God the Father

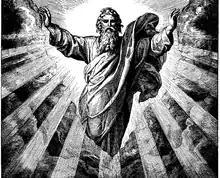
An image of God the Father by Julius Schnorr, 1860

God the Father is a title given to God in Christianity. In mainstream trinitarian Christianity, God the Father is regarded as the First Person of the Trinity, followed by the Second Person, Jesus Christ the Son, and the Third Person, the Holy Spirit. Since the second century, Christian creeds included affirmation of belief in "God the Father (Almighty)", primarily in his capacity as "Father and creator of the universe".